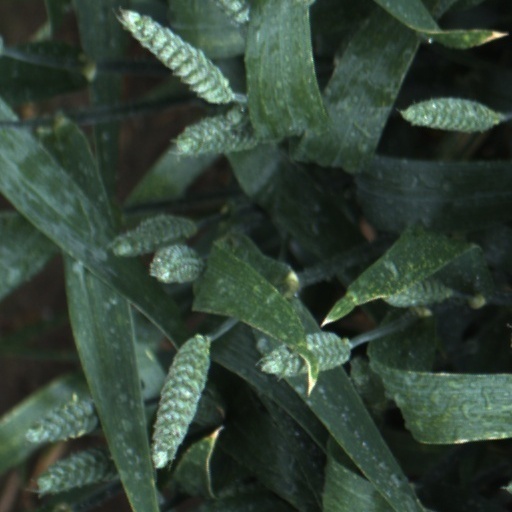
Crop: wheat